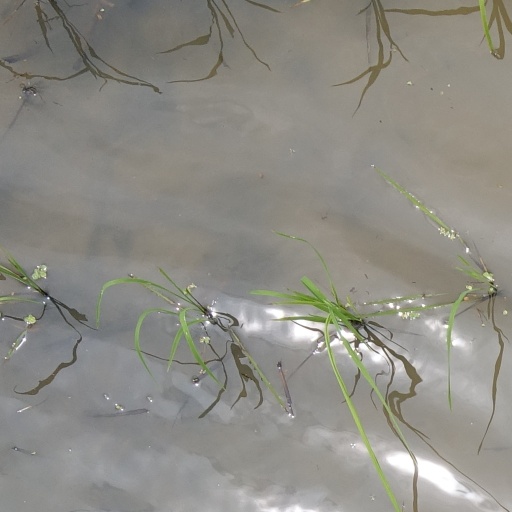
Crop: rice